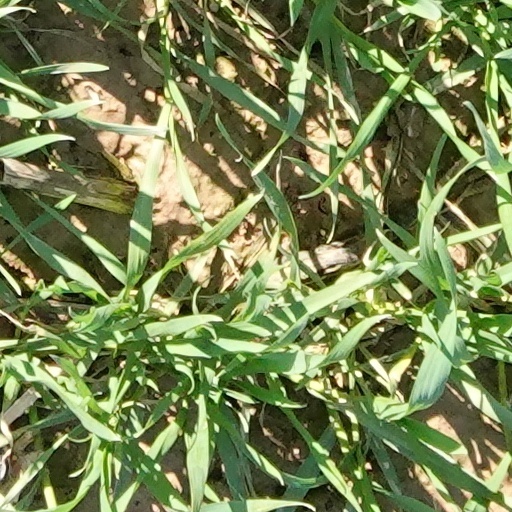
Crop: wheat